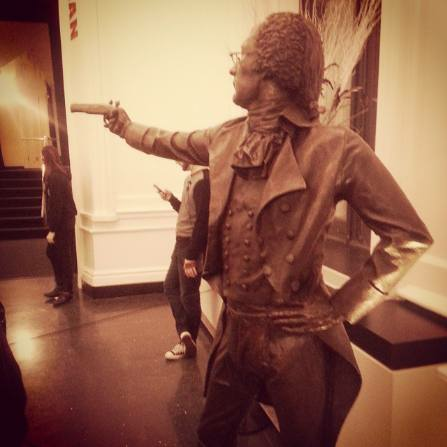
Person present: Yes